Eladio Dieste

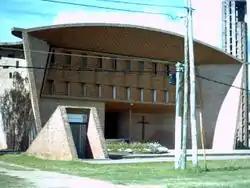
Cristo Obrero Church in Atlántida, Uruguay

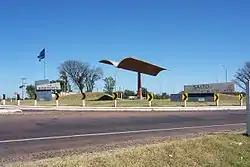
"Door of Wisdom", locally nicknamed 'The Gull', a sculptural tribute to Dieste at Salto, Uruguay, using his techniques

Eladio Dieste (December 1, 1917 – July 29, 2000) was a Uruguayan engineer who made his reputation by building a range of structures from grain silos, factory sheds, markets and churches, most of them in Uruguay and all of exceptional elegance.